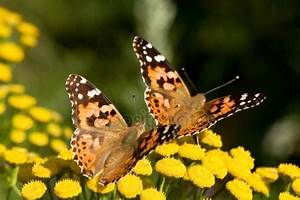
Label: farfalla